Canadian Yachting

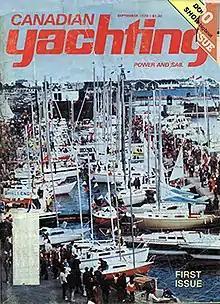
"Canadian Yachting" Cover, first issue, September 1976

"Canadian Yachting" was founded in September 1976 (Volume 1, Number 1) by publisher Gerald Gordon Kidd, under the editorship of Ron Joiner, assisted by John Turnbull, working out of the Vancouver, British Columbia offices of Pacific Yachting Magazine (also published by Gerald Kidd), although a Church Street, Toronto address was listed as their formal address, and later headquarters. The first issue included an extensive preview of "Dockside 76" that was to be held in September of that year at Ontario Place, under the title "Dockside Boat Show Section."